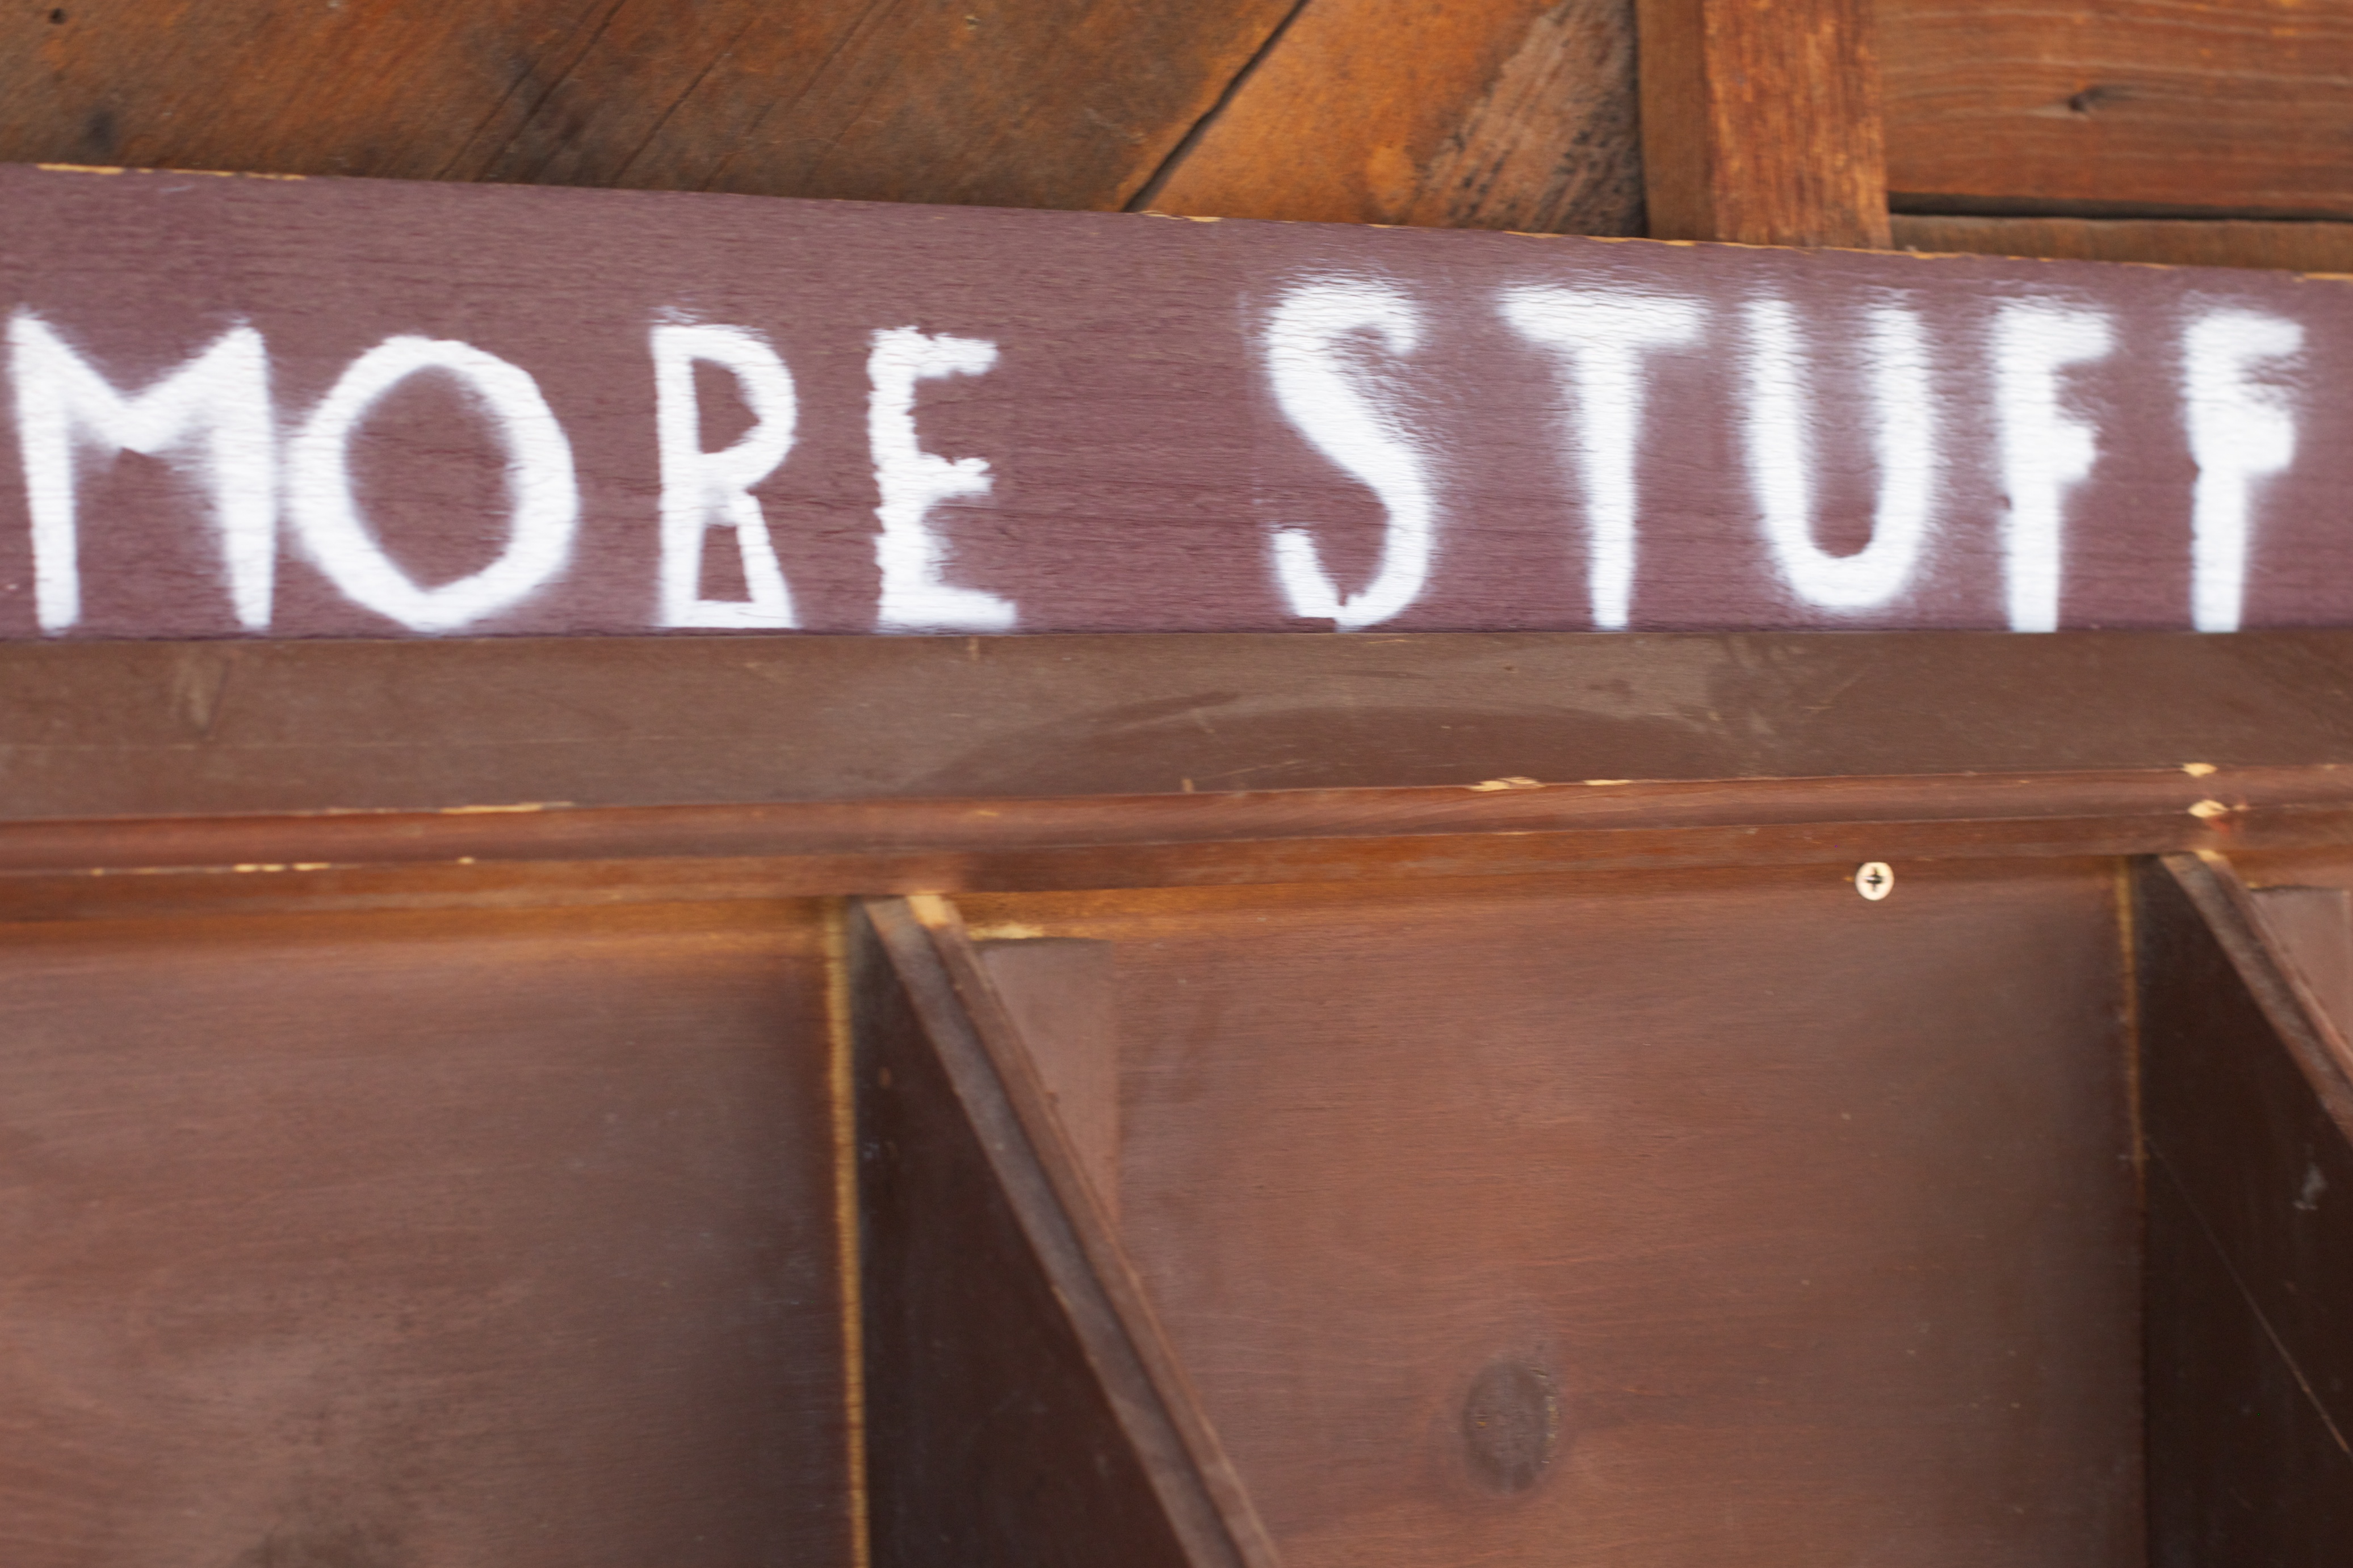
wood, number, wall, sign, color, furniture, shape